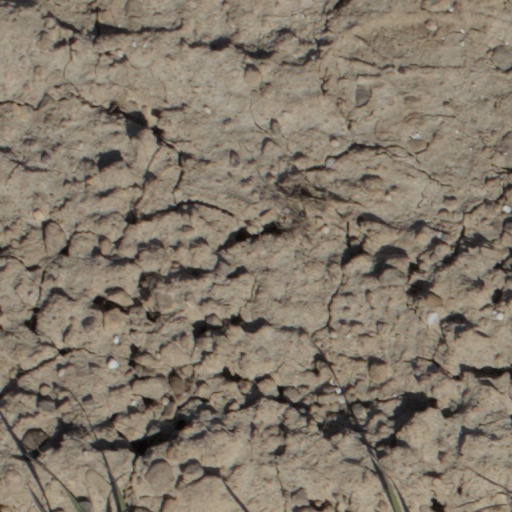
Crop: wheat